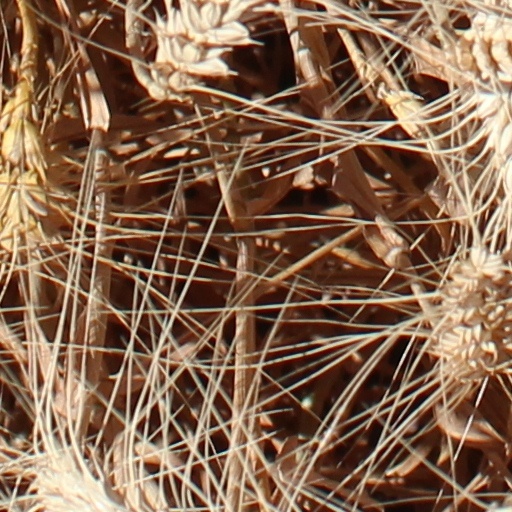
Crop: wheat